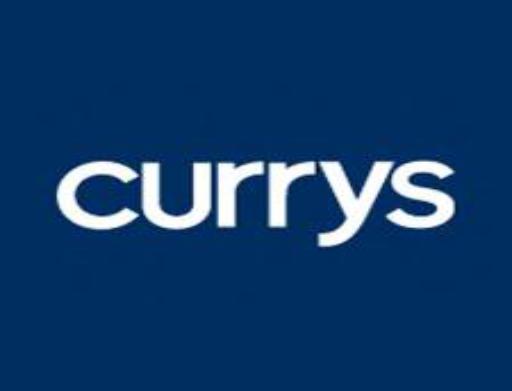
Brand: Currys
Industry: Electronic